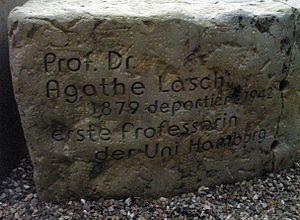
Agathe Lasch, née le 4 juillet 1879 à Berlin et décédée le 18 août 1942 à Riga, et une germaniste et la première professeure de l’université de Hambourg. Elle a étudié l’histoire du moyen bas allemand. Elle est victime de la Shoah, tuée en tant que Juive à Riga en 1942.